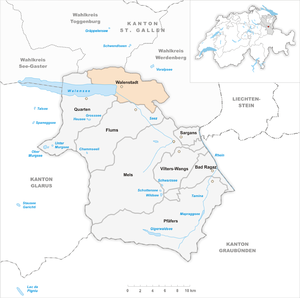
Walenstadt est une commune suisse du canton de Saint-Gall, située dans la circonscription électorale de Sarganserland.